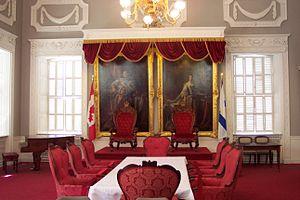
Province House est le lieu de rassemblement de l'Assemblée législative de la Nouvelle-Écosse, connue sous le nom de Chambre d'Assemblée de la Nouvelle-Écosse. C'est un lieu historique national qui est aussi le plus petit et le plus vieil édifice parlementaire au Canada. Il ouvrit ses portes le 11 février 1819. L'édifice était le siège original de la Cour suprême de la Nouvelle-Écosse; son entrée principale se trouve sur la rue Hollis à Halifax.